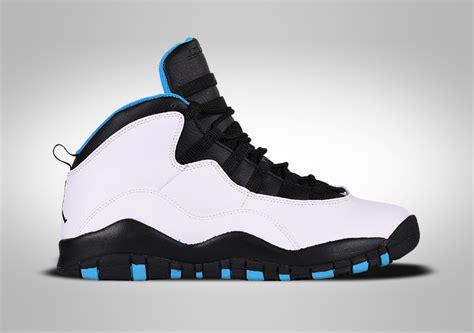
Brand: Jordan
Model: 10 Retro